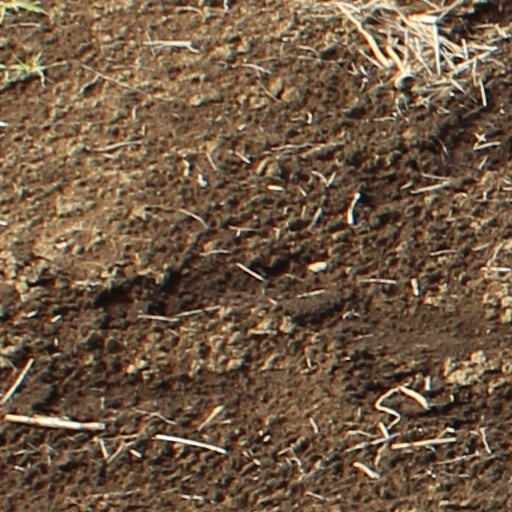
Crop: wheat